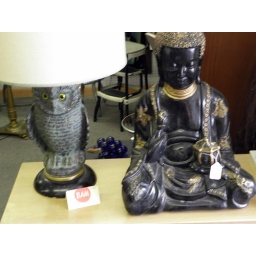
Put that owl light on in your window and you won't have to worry about pigeons flying in and bothering you.